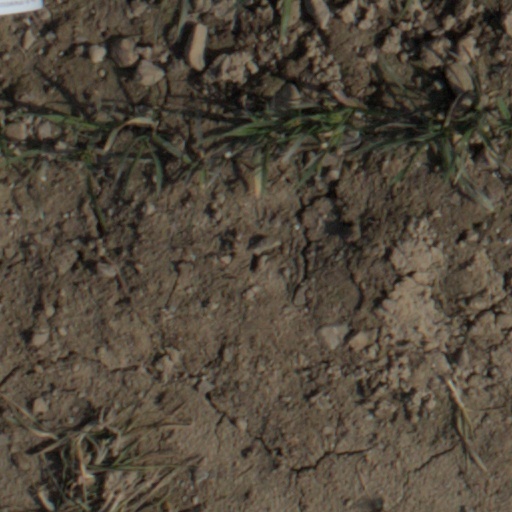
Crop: wheat